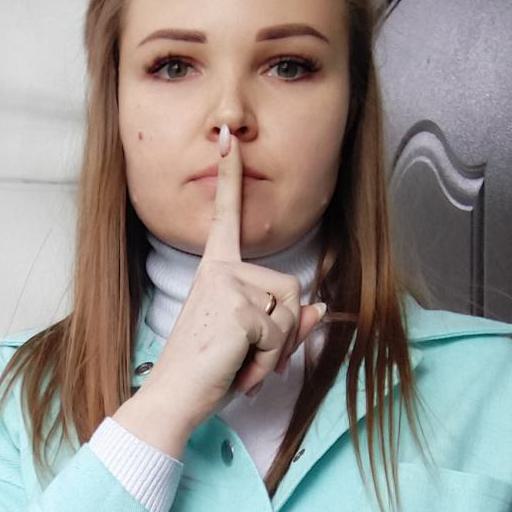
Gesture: mute